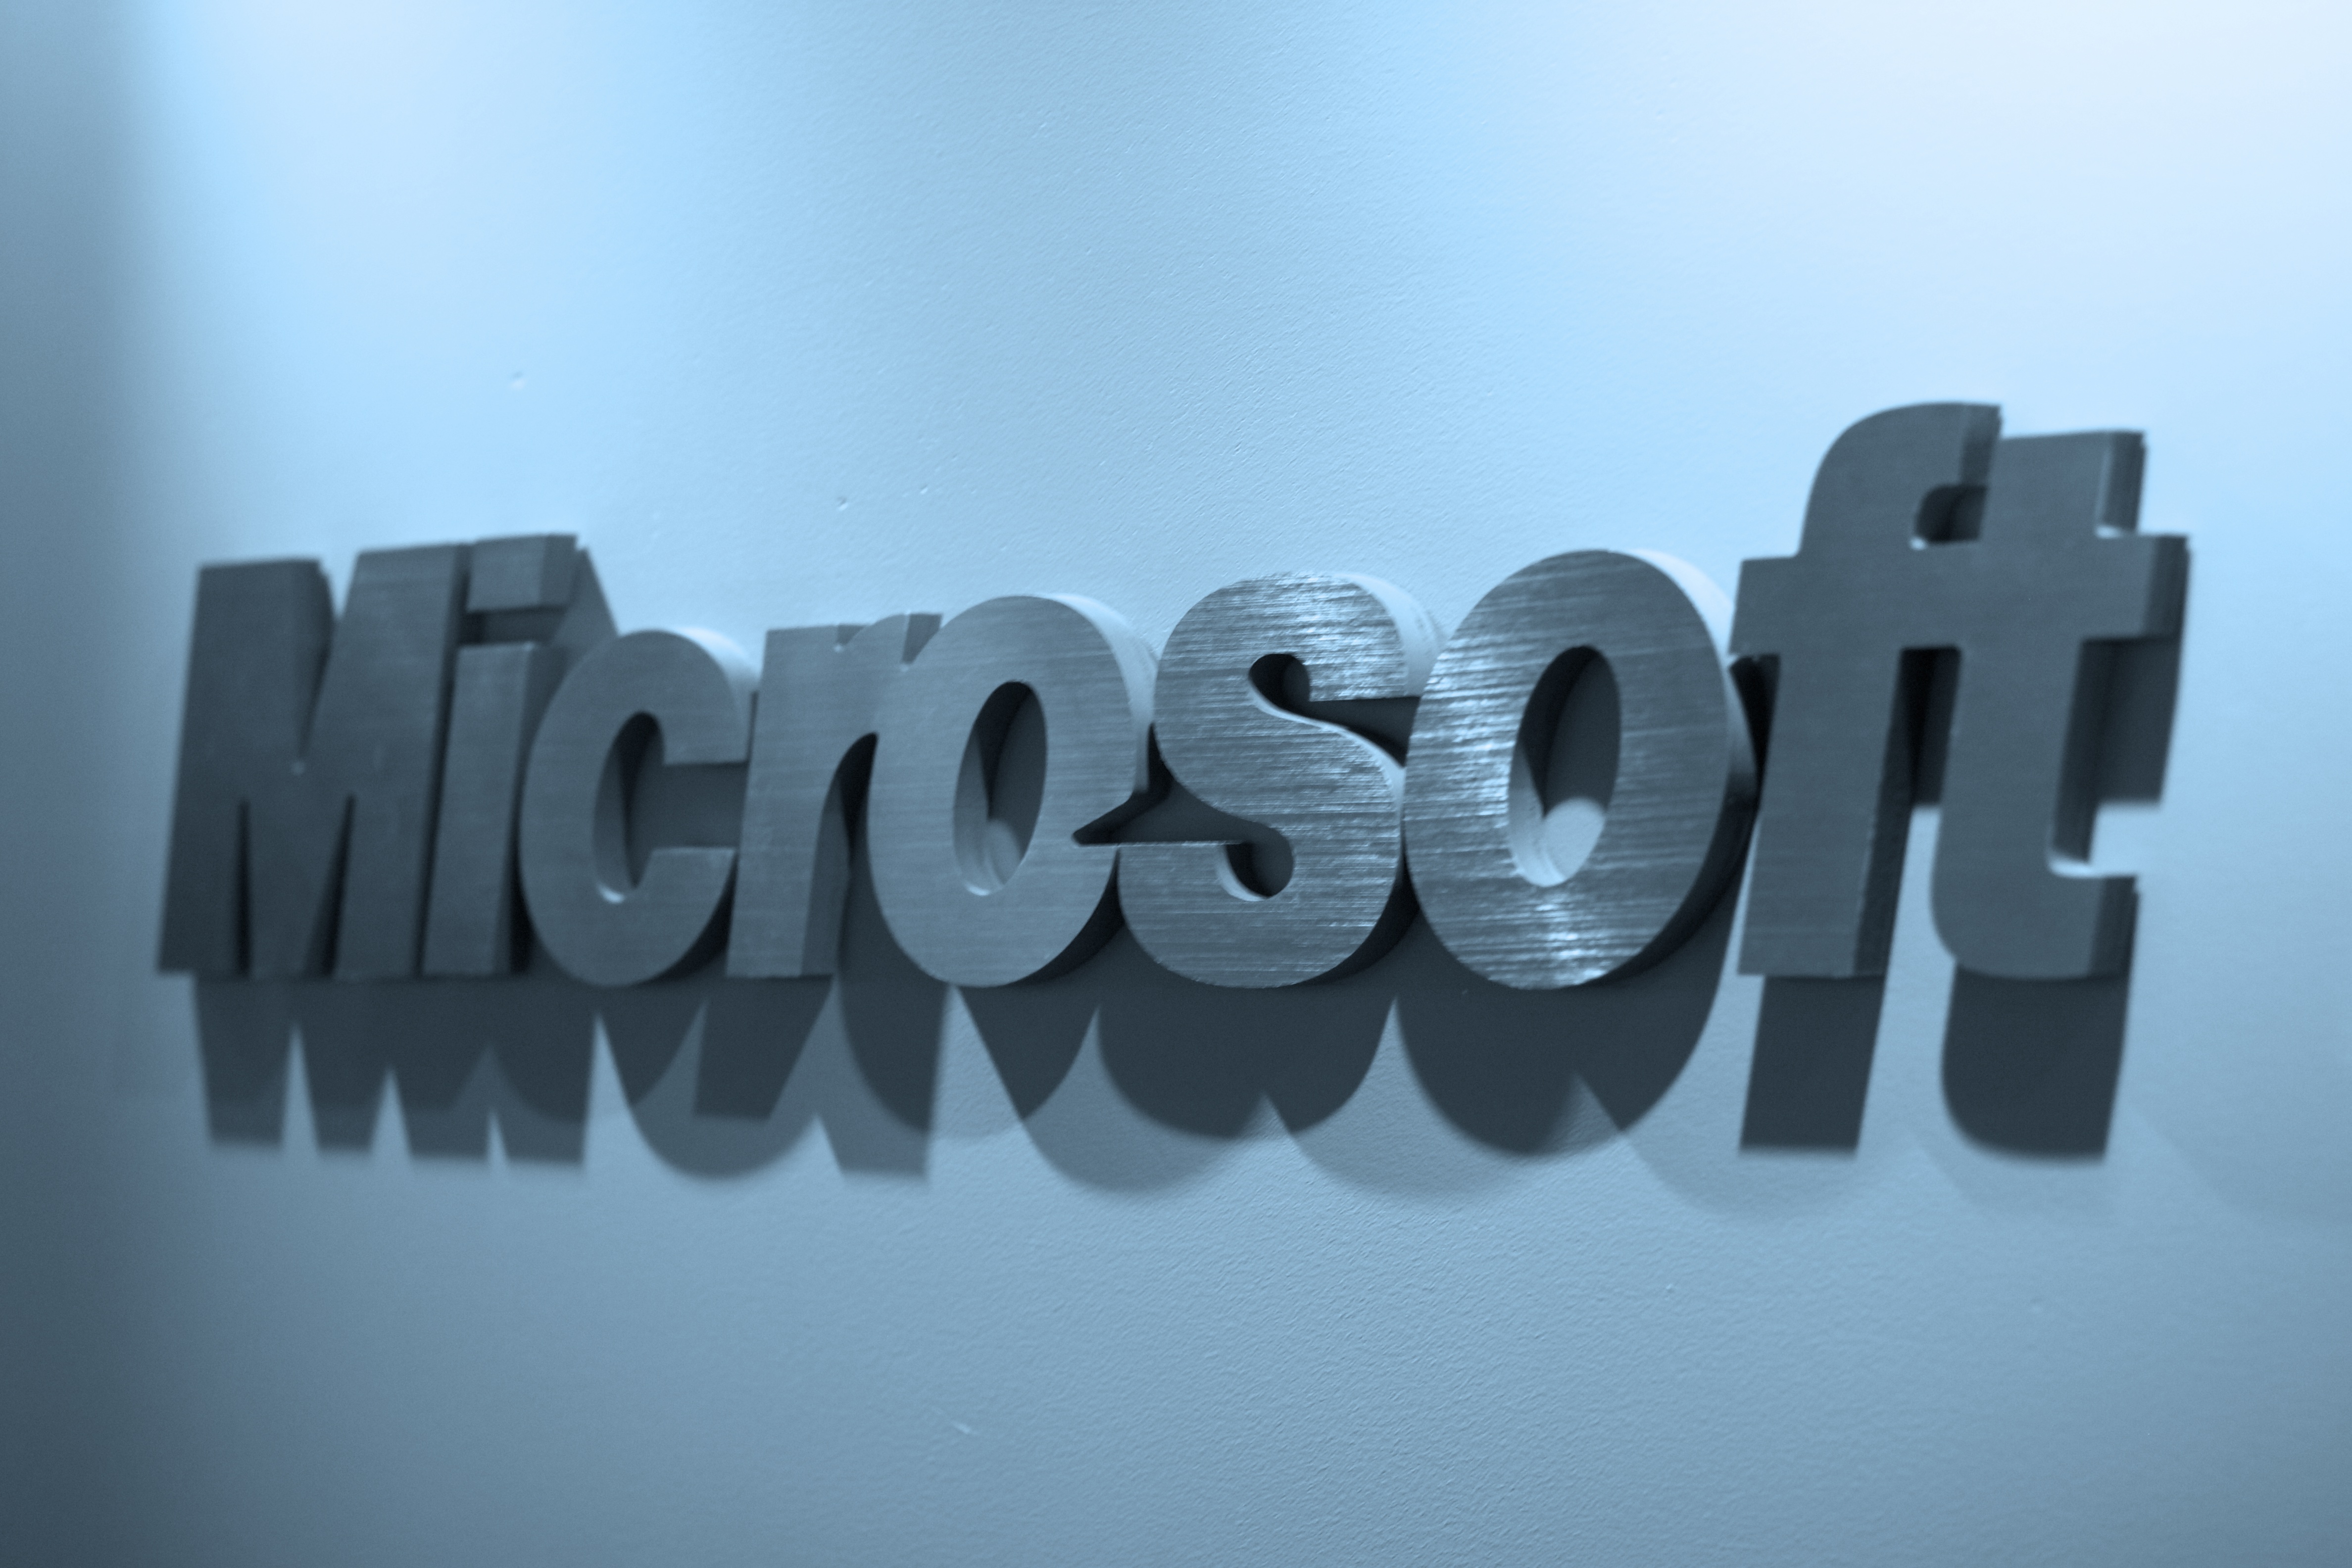
white, number, brand, product, font, logo, text, shape, emotion